John Watkins Brett

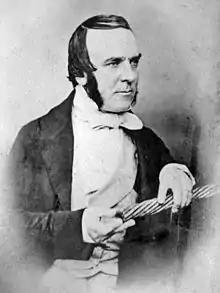

Brett was the son of a cabinetmaker, William Brett of Bristol, and was born in that city in 1805. Brett is known as the founder of submarine telegraphy. He formed the Submarine Telegraph Company in conjunction with his younger brother, Jacob Brett. After some years spent perfecting his plans, he sought and obtained permission from Louis-Philippe in 1847 to establish telegraphic communication between France and England, but the project was deemed too hazardous for general support. However, he was successful in connecting the two nations briefly by undersea cable in 1850. A more durable cable was laid in 1851, and the construction of numerous other submarine lines followed. Brett founded the English and Irish Magnetic Telegraph Company in 1850 which laid the first submarine telegraph cable to Ireland. He was involved in the transatlantic telegraph cable project and was confident that England and America would be linked, but he did not live to see it accomplished.